Rastafari

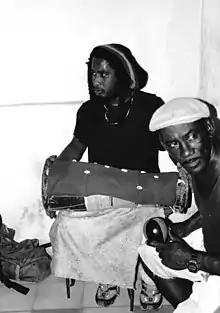
A Rasta playing a batá drum

In Rastafari, cannabis is considered a sacrament. Rastas argue that the use of ganja is promoted in the Bible, specifically in Genesis, Psalms, and Revelation. They regard it as having healing properties, eulogise it for inducing feelings of "peace and love", and claim that it cultivates a form of personal introspection that allows the smokers to discover their inner divinity. Some Rastas believe that cannabis smoke serves as an incense that counteracts immoral practices in society.